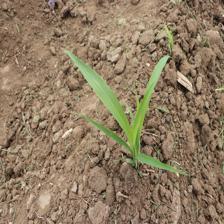
Label: Sorghum